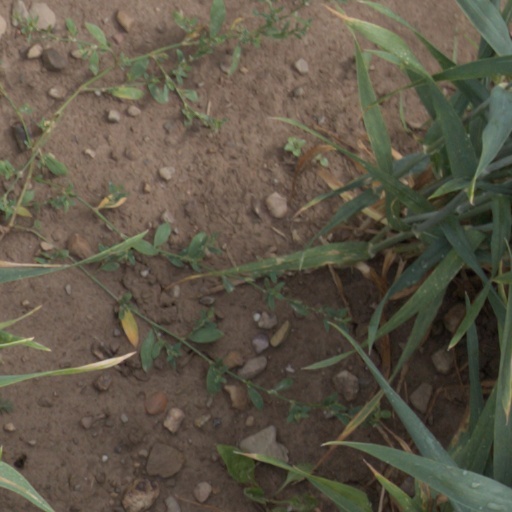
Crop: wheat